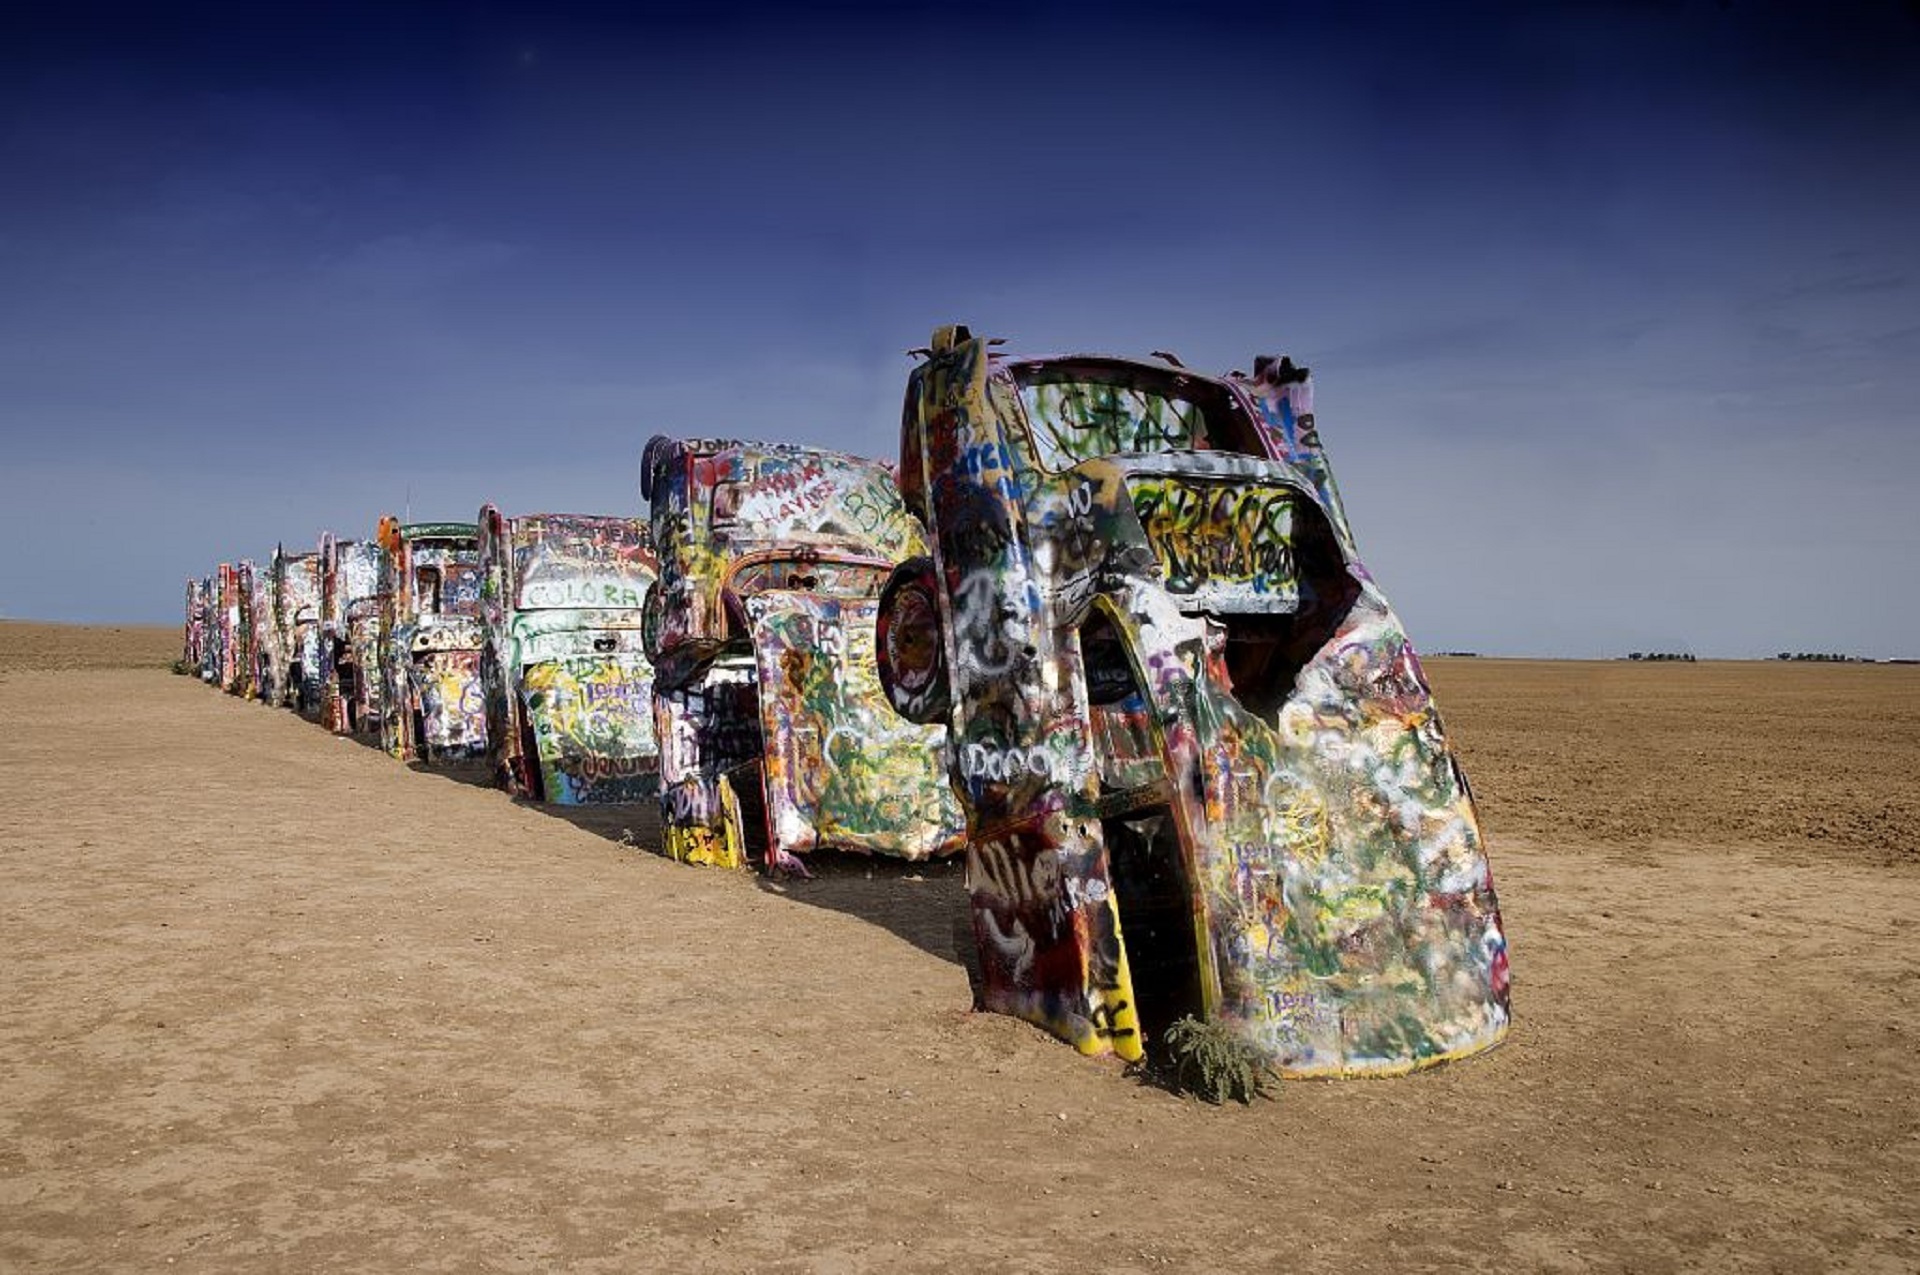
monument, motocross, usa, landmark, attraction, junk, extreme sport, graffiti, terrain, sculpture, project, art, roadside, cars, racing, amarillo, installation, famous, texas, odd, buried, screenshot, cadillac ranch, ant farm